Zoie Palmer

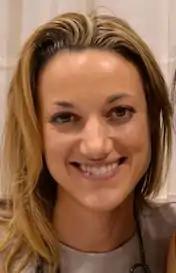
Palmer in 2011

Her film roles include Annabelle in the short drama "Terminal Venus" (2003), Haley in the romantic comedy "The Untitled Work of Paul Shepard" (2010), Cheryl in the supernatural horror "Devil" (2010), Officer Frances Jane in the crime thriller "Cold Blooded" (2012), Lou in the comedy "Sex After Kids" (2013), and Bethany in the fantasy adventure "Patch Town" (2014).